Chris Elliott

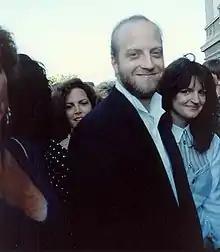
Chris Elliott at the 41st Emmy Awards in 1989

In 1987, while still working at "Letterman", Elliott starred in two Cinemax Comedy Experiment TV specials called "FDR: A One Man Show" and "Action Family". He co-wrote both specials with "Letterman" writers Matt Wickline and Sandy Frank. "FDR: A One Man Show" was a fake play about the life and times of Franklin D. Roosevelt (influenced by Frank Perry's 1984 TV movie "J.F.K.: A One-Man Show"). Elliott looked and sounded nothing like Roosevelt; he portrayed events from his life that never happened, such as a Japanese bombing of the White House, and his crossing the Potomac in a rowboat. By the end of the show, he had performed Gallagher's shtick of smashing watermelons and other soft fruits on stage.